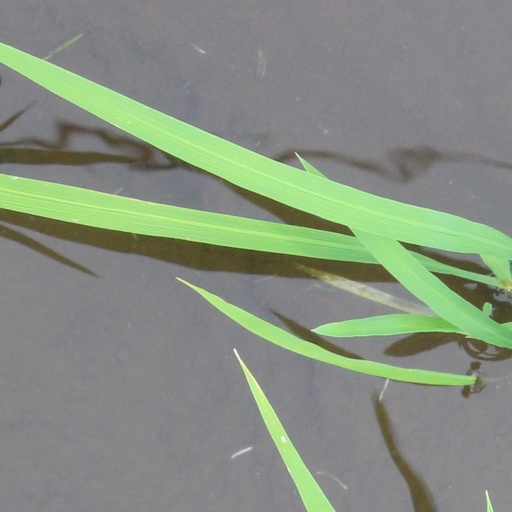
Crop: rice